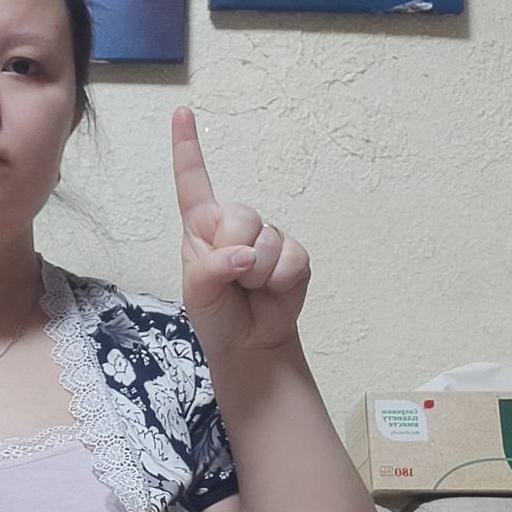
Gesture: one